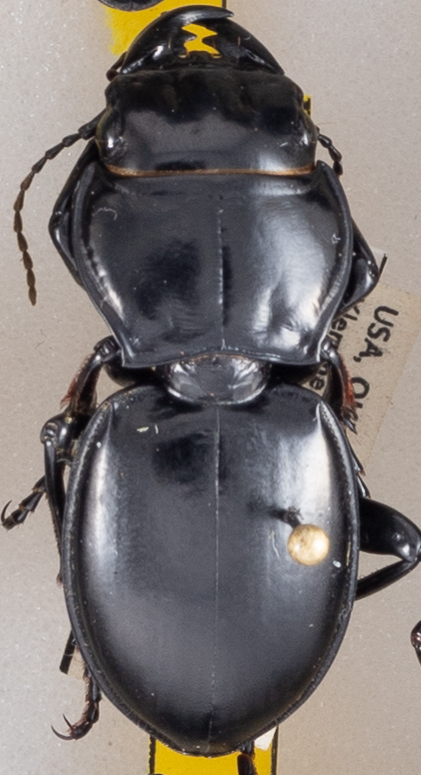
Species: Pasimachus californicus
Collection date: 2022-06-15
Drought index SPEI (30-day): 0.684
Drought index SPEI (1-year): -0.8
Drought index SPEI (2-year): -0.82